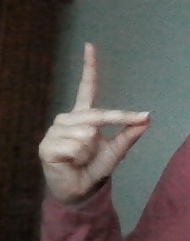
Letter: ta